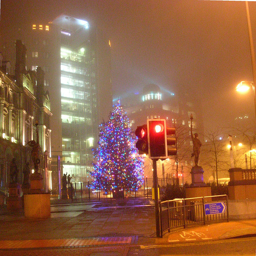
A christmas tree in an area of a large city.
A city center is adorned with a rainbow lit Christmas tree.
A purple Christmas tree sitting inside of a room.
A brightly lit Christmas tree stands in the middle of a city.
an image of a night scene with a lit Christmas tree